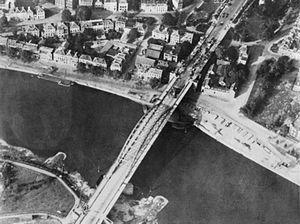
L'opération Market Garden est une opération militaire alliée essentiellement aéroportée de la Seconde Guerre mondiale qui se déroula en septembre 1944. Il s'agissait d'une tentative principalement menée par les armées britanniques de prendre des ponts franchissant les principaux fleuves des Pays-Bas occupés par les Allemands. Le succès aurait permis aux Alliés de contourner la ligne Siegfried et d'accéder à l'un des principaux centres industriels du IIIᵉ Reich, la Ruhr, et donc de terminer plus rapidement la guerre.
La bataille d'Arnhem est une bataille de la Seconde Guerre mondiale qui s'est déroulée dans et autour des villes néerlandaises d'Arnhem, d'Oosterbeek, de Wolfheze, de Driel et de la campagne environnante du 17 au 26 septembre 1944, dans le cadre de l'opération Market Garden.